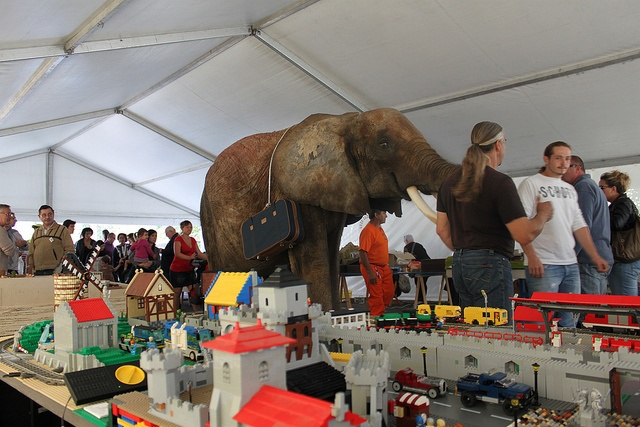
An elephant and a miniature town model displayed in a tent.
An elephant among a world of models built with Legos
People in an enclosure with an elephant and toys.
An tusked elephant standing in a tent like enclosure among tables filled with toys.
An elephant enjoying the crowd at a Lego convention.